British Rail Class 317

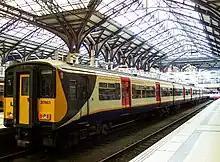
WAGN refurbished Class 317/6 at London Liverpool Street in 2006

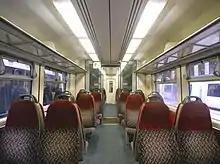
The interior of Standard Class aboard a refurbished Class 317/6

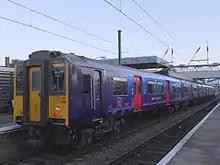
First Capital Connect Class 317/1 at Peterborough in 2012

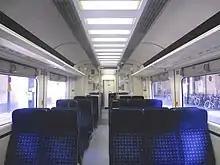
The interior of Standard Class aboard a First Capital Connect refreshed Class 317/1

WAGN Railway used the Class 317 fleet on various services, including all London Liverpool Street to Cambridge services on the "West Anglia" route, and many stopping services to intermediate destinations. The fleet also worked services on the "Great Northern" route, from London King's Cross to Cambridge, Peterborough, Hertford, Stevenage and King's Lynn, plus at weekends when the line to Moorgate was closed, the units operated inner suburban services from London King's Cross to Letchworth Garden City, Hertford and Welwyn Garden City.